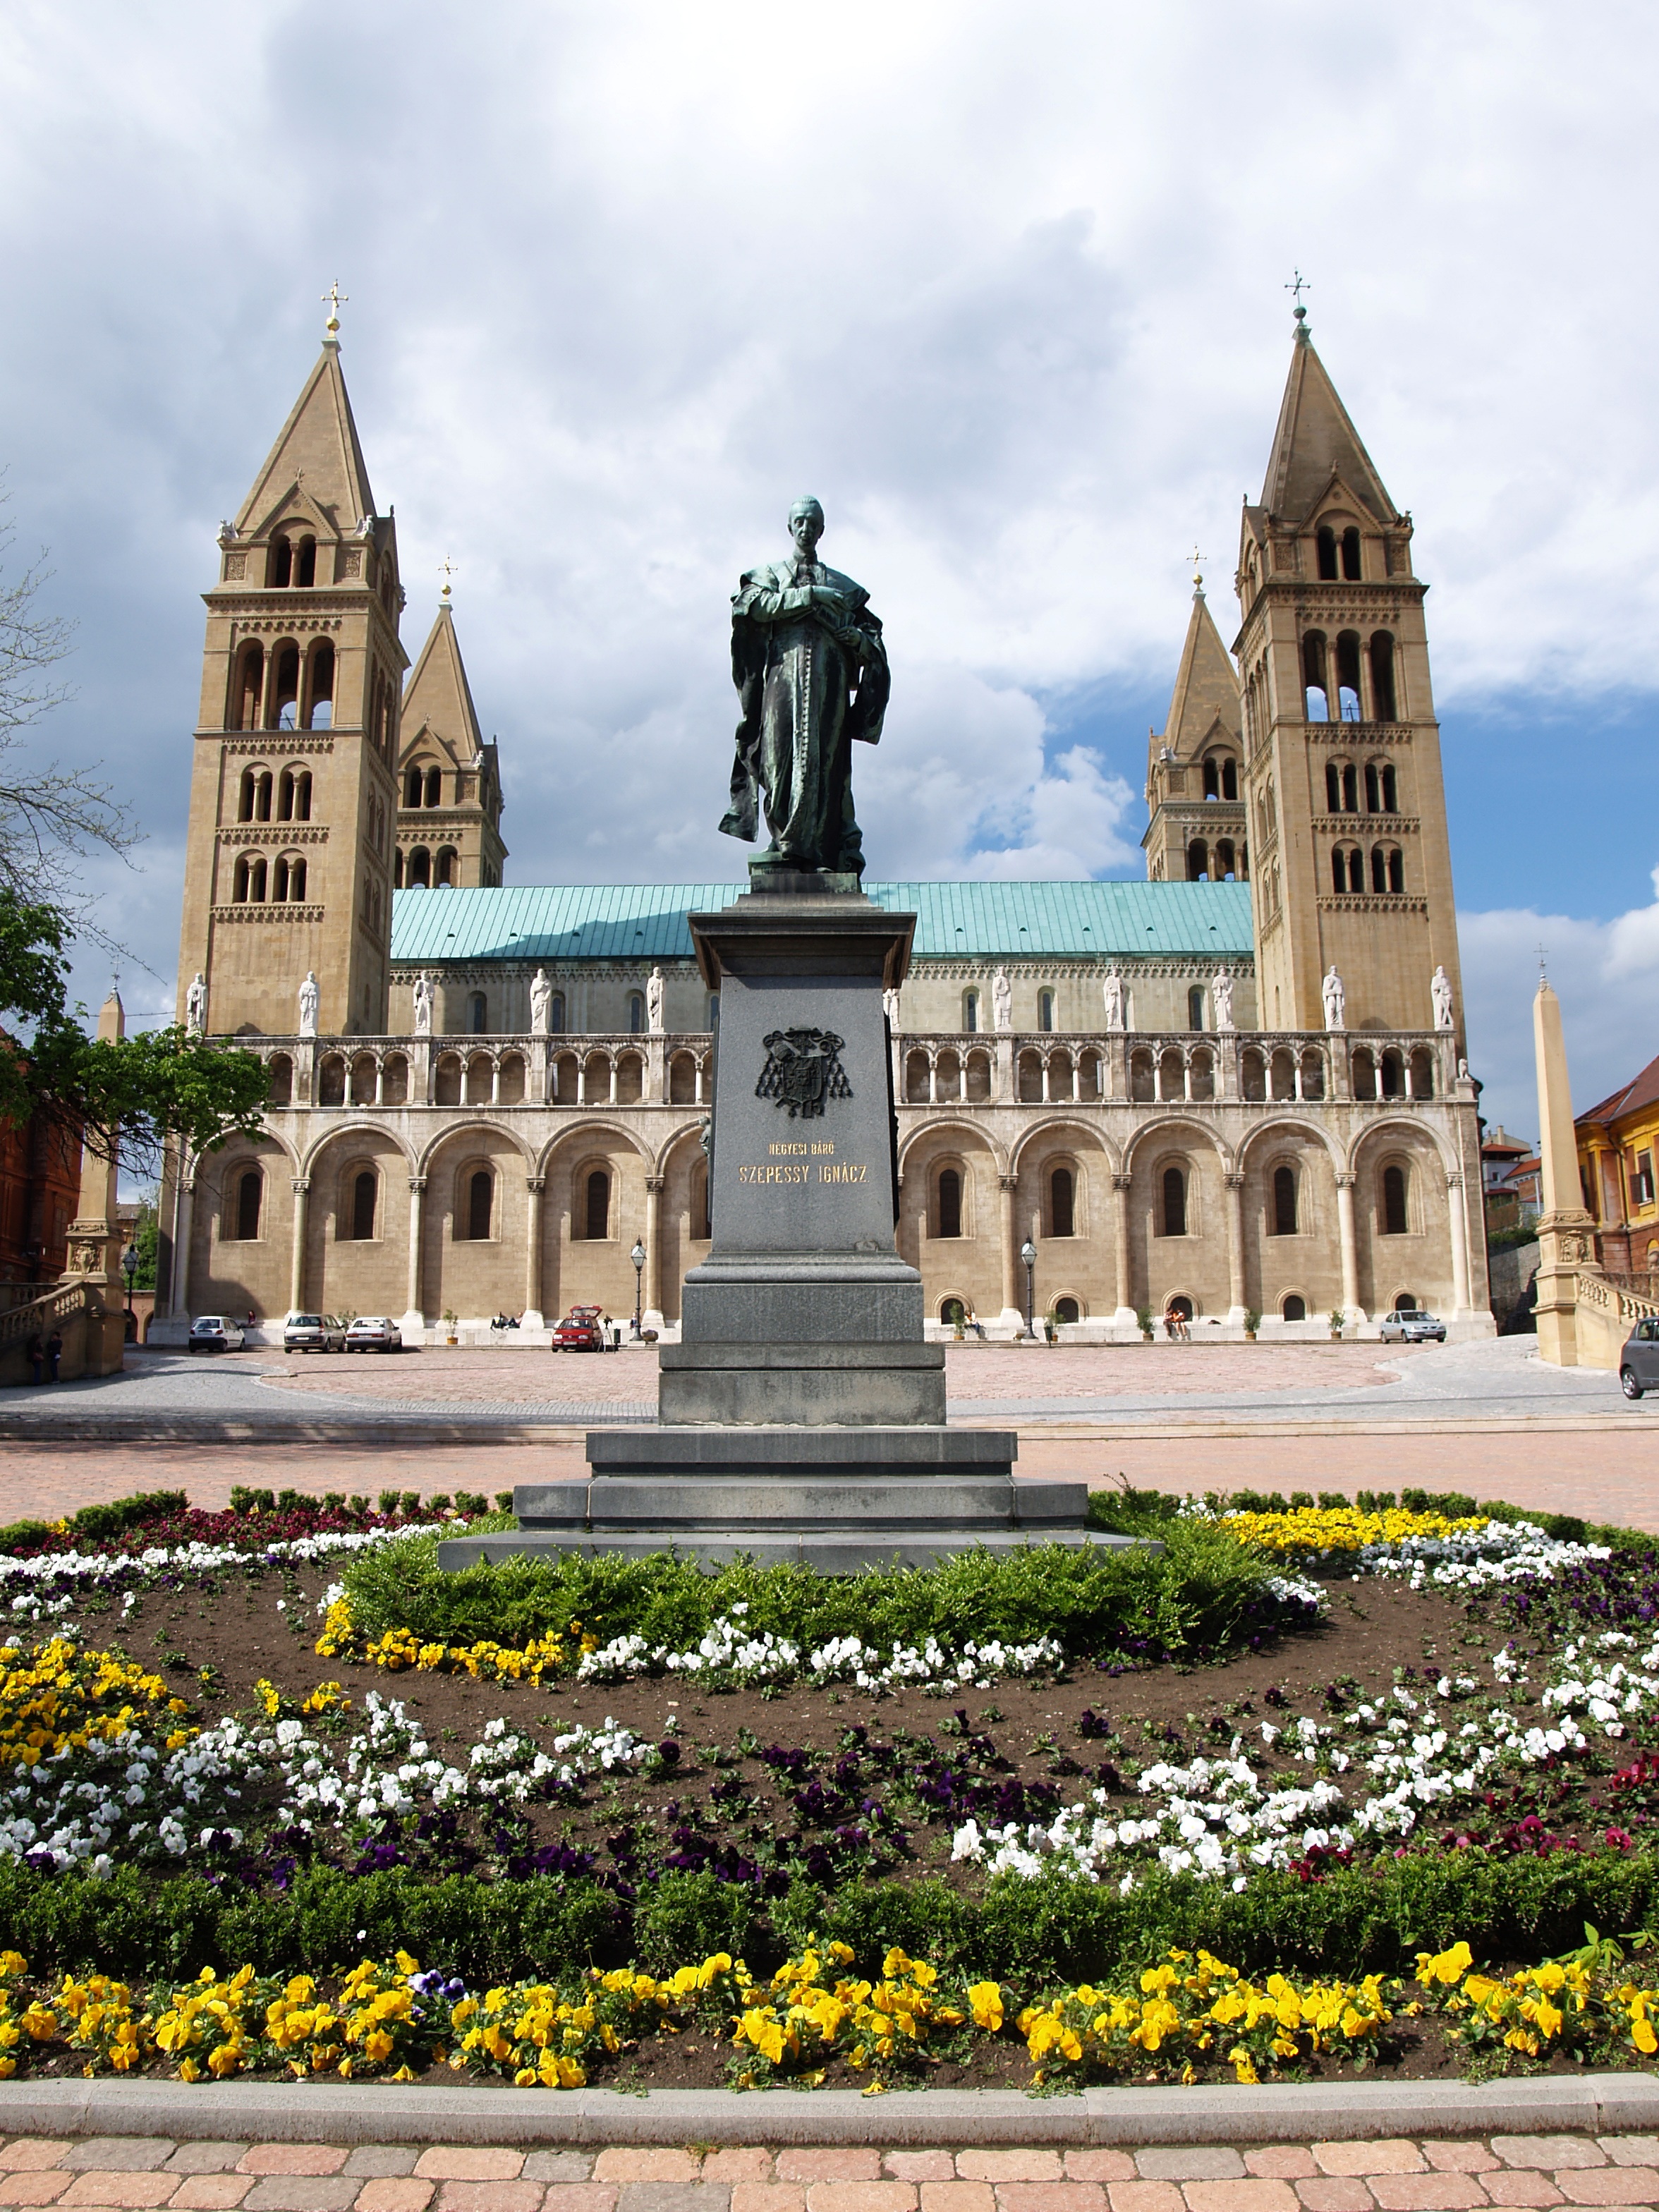
landmark, building, town square, architecture, tourism, chateau, palace, plaza, cathedral, place of worship, monastery, tower, ancient history, church, monument, travel